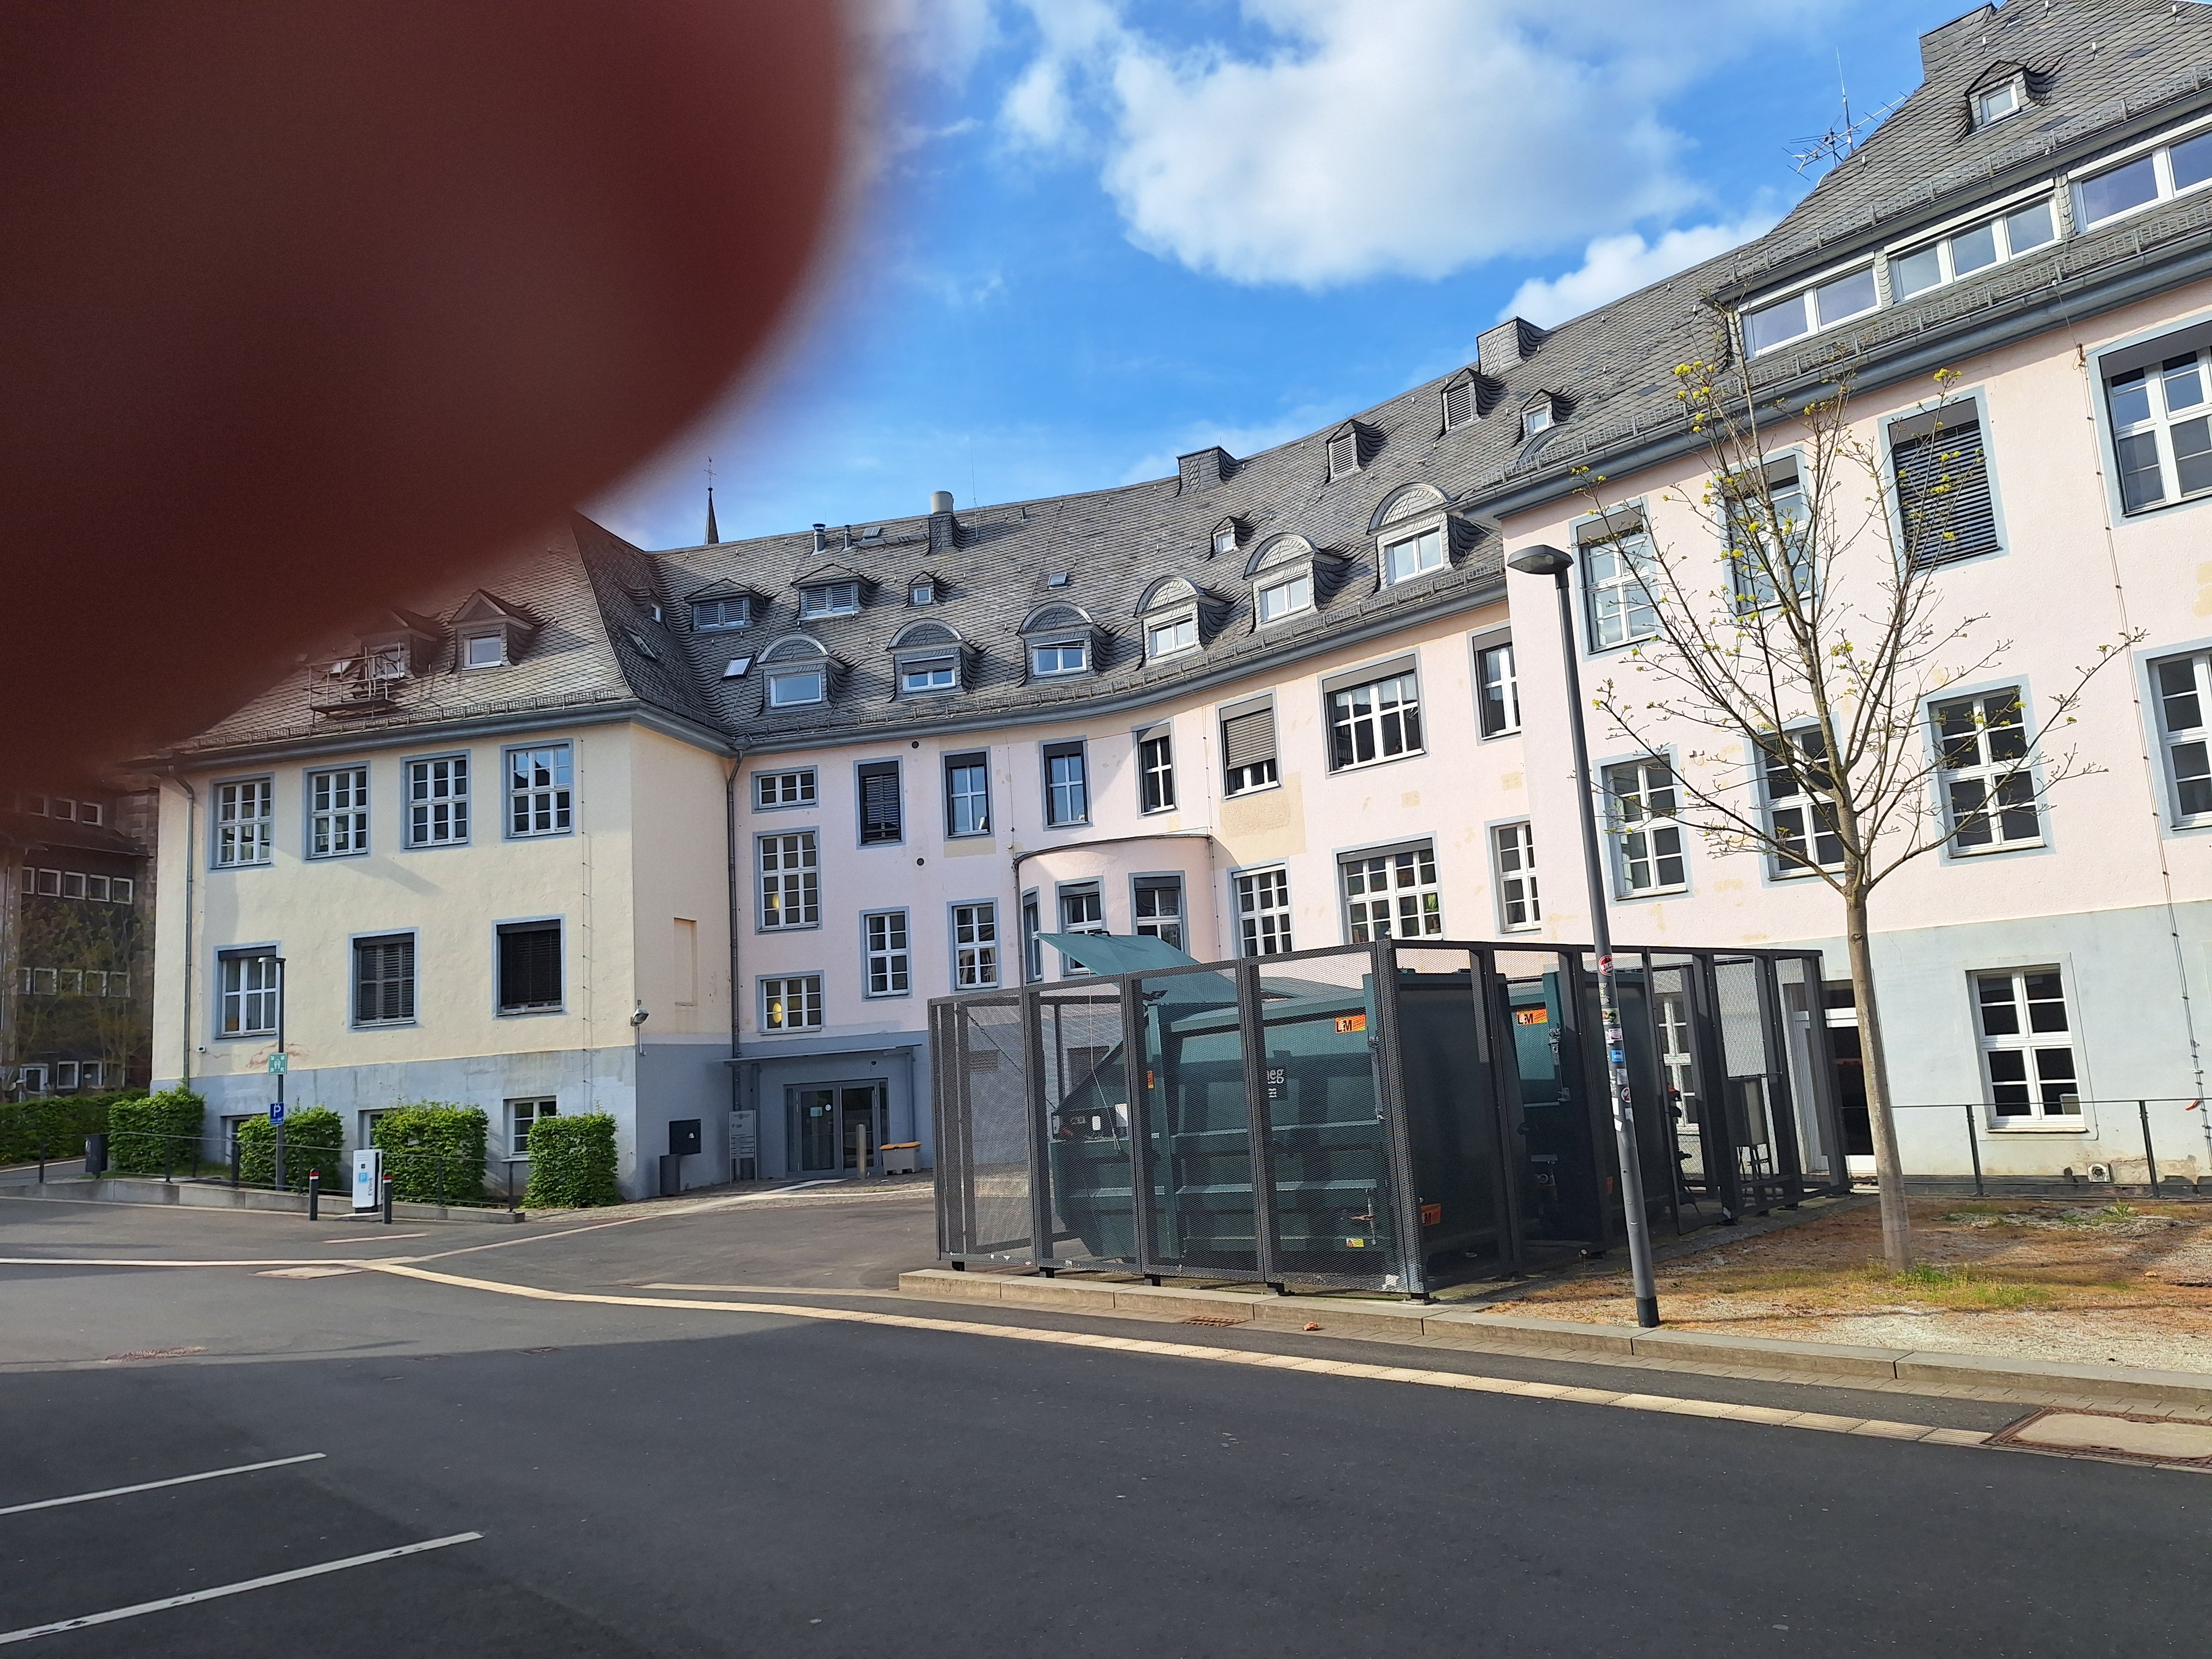
Building: Deutschhausstraße 3